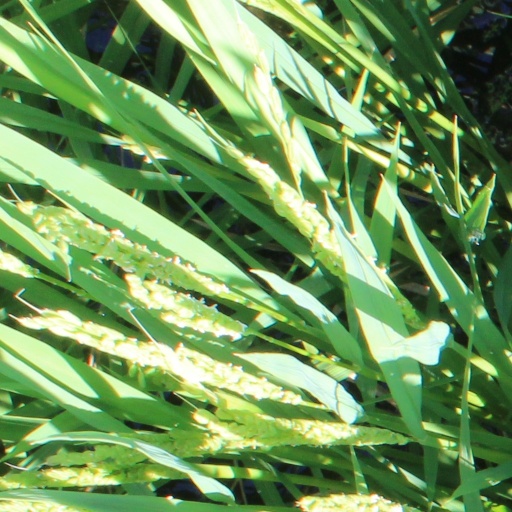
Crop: rice